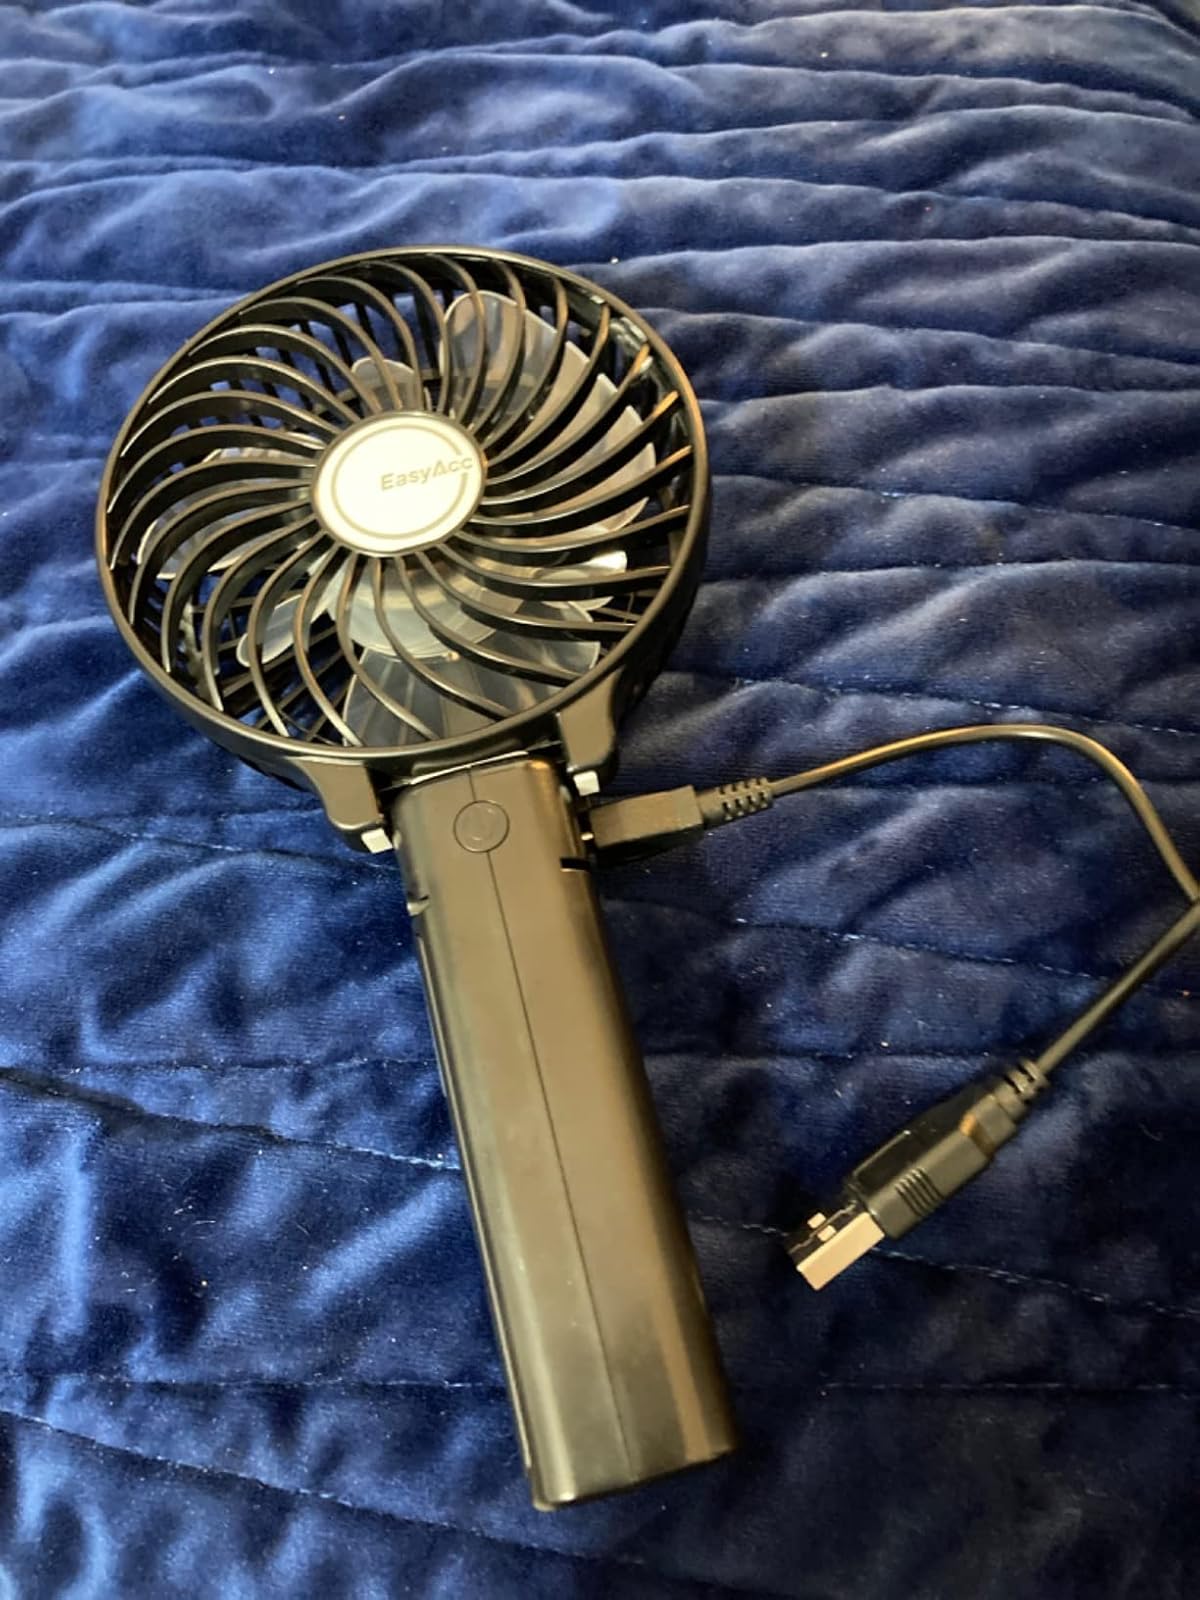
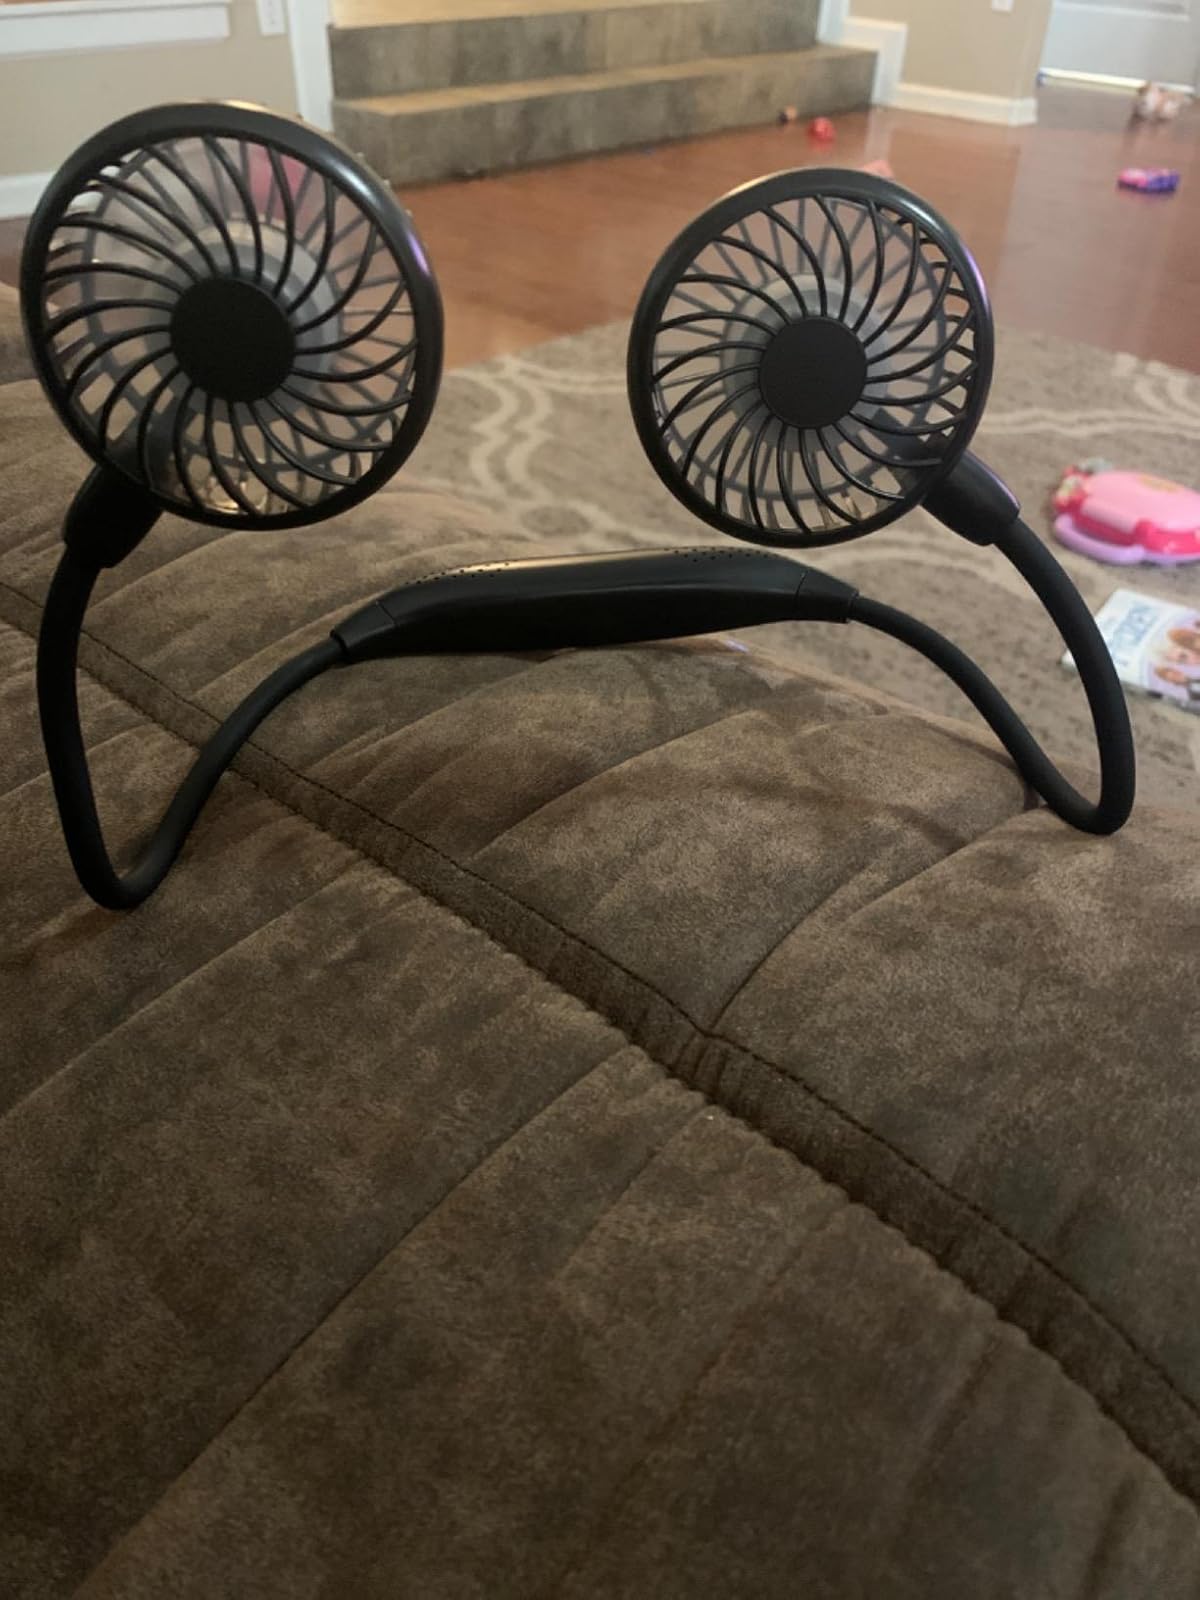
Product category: fan
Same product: no